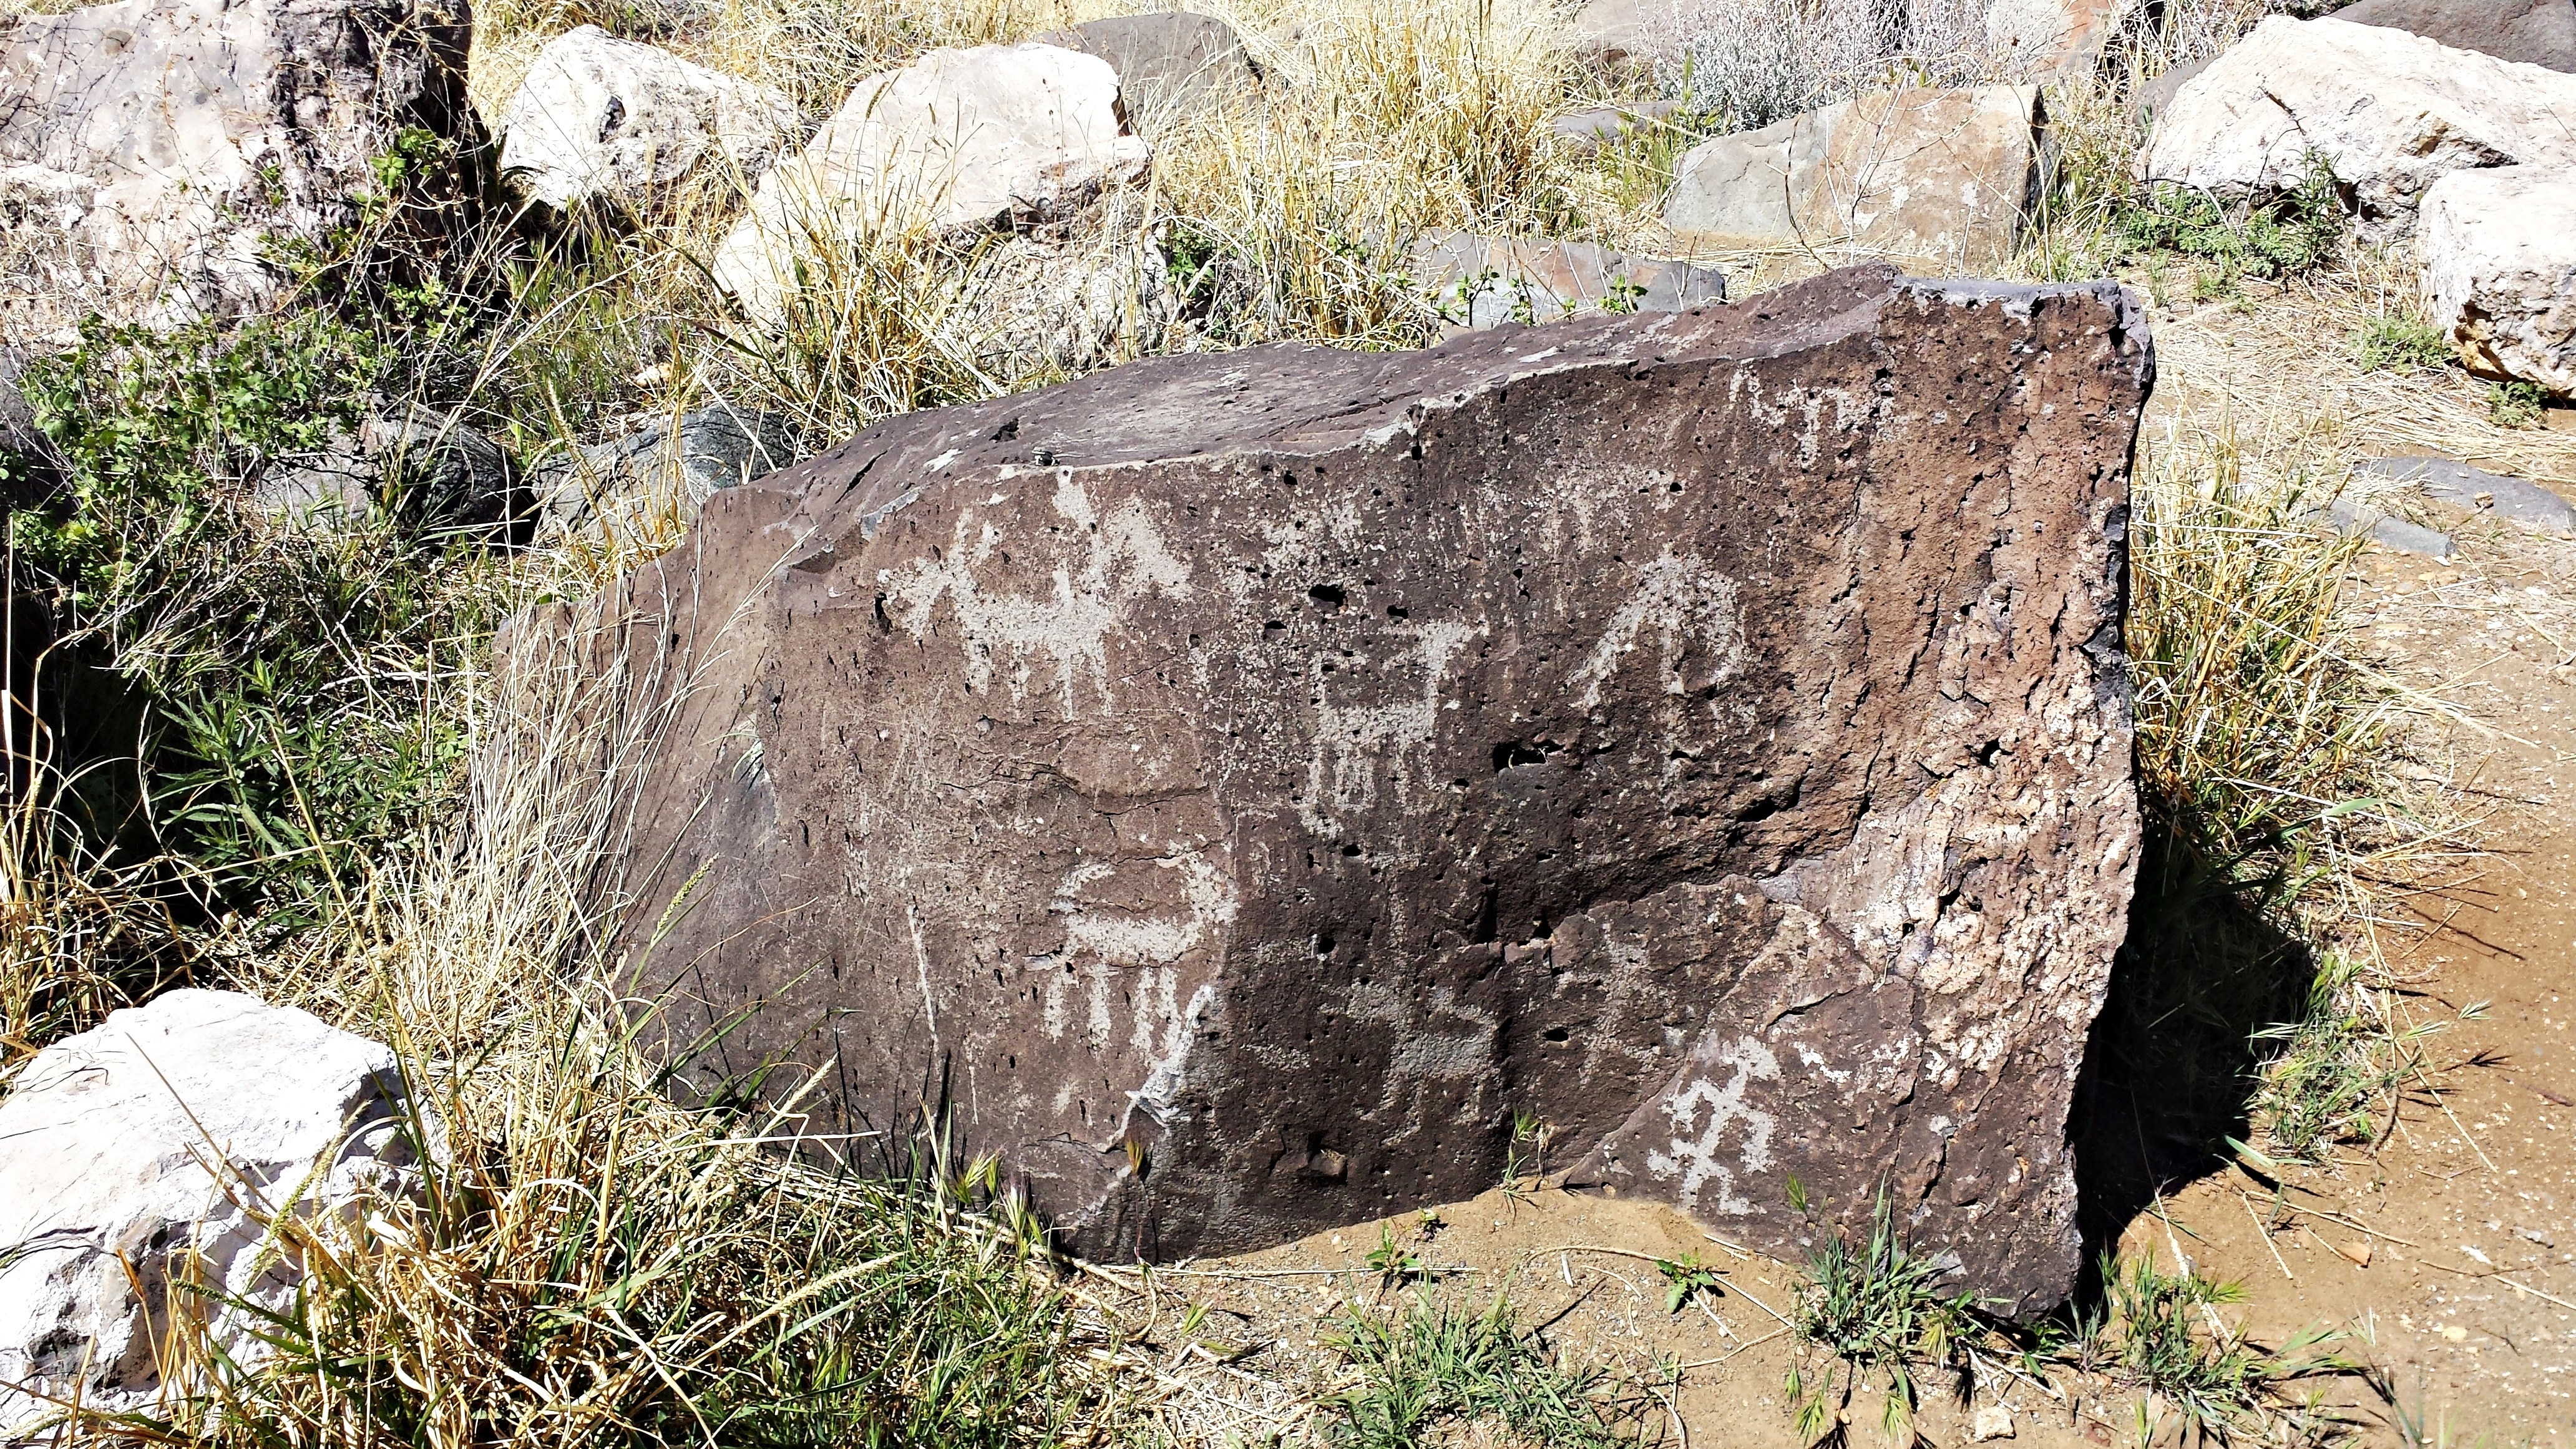
tree, rock, trail, desert, wall, stone, monument, travel, cliff, symbol, scenic, primitive, usa, ancient, canyon, historic, tourism, terrain, arizona, native, geology, outcrop, ruins, boulder, archeology, culture, history, indian, navajo, tribal, petroglyph, prehistoric, southwest, apache, bedrock, anasazi, native american, indigenous, ancient history